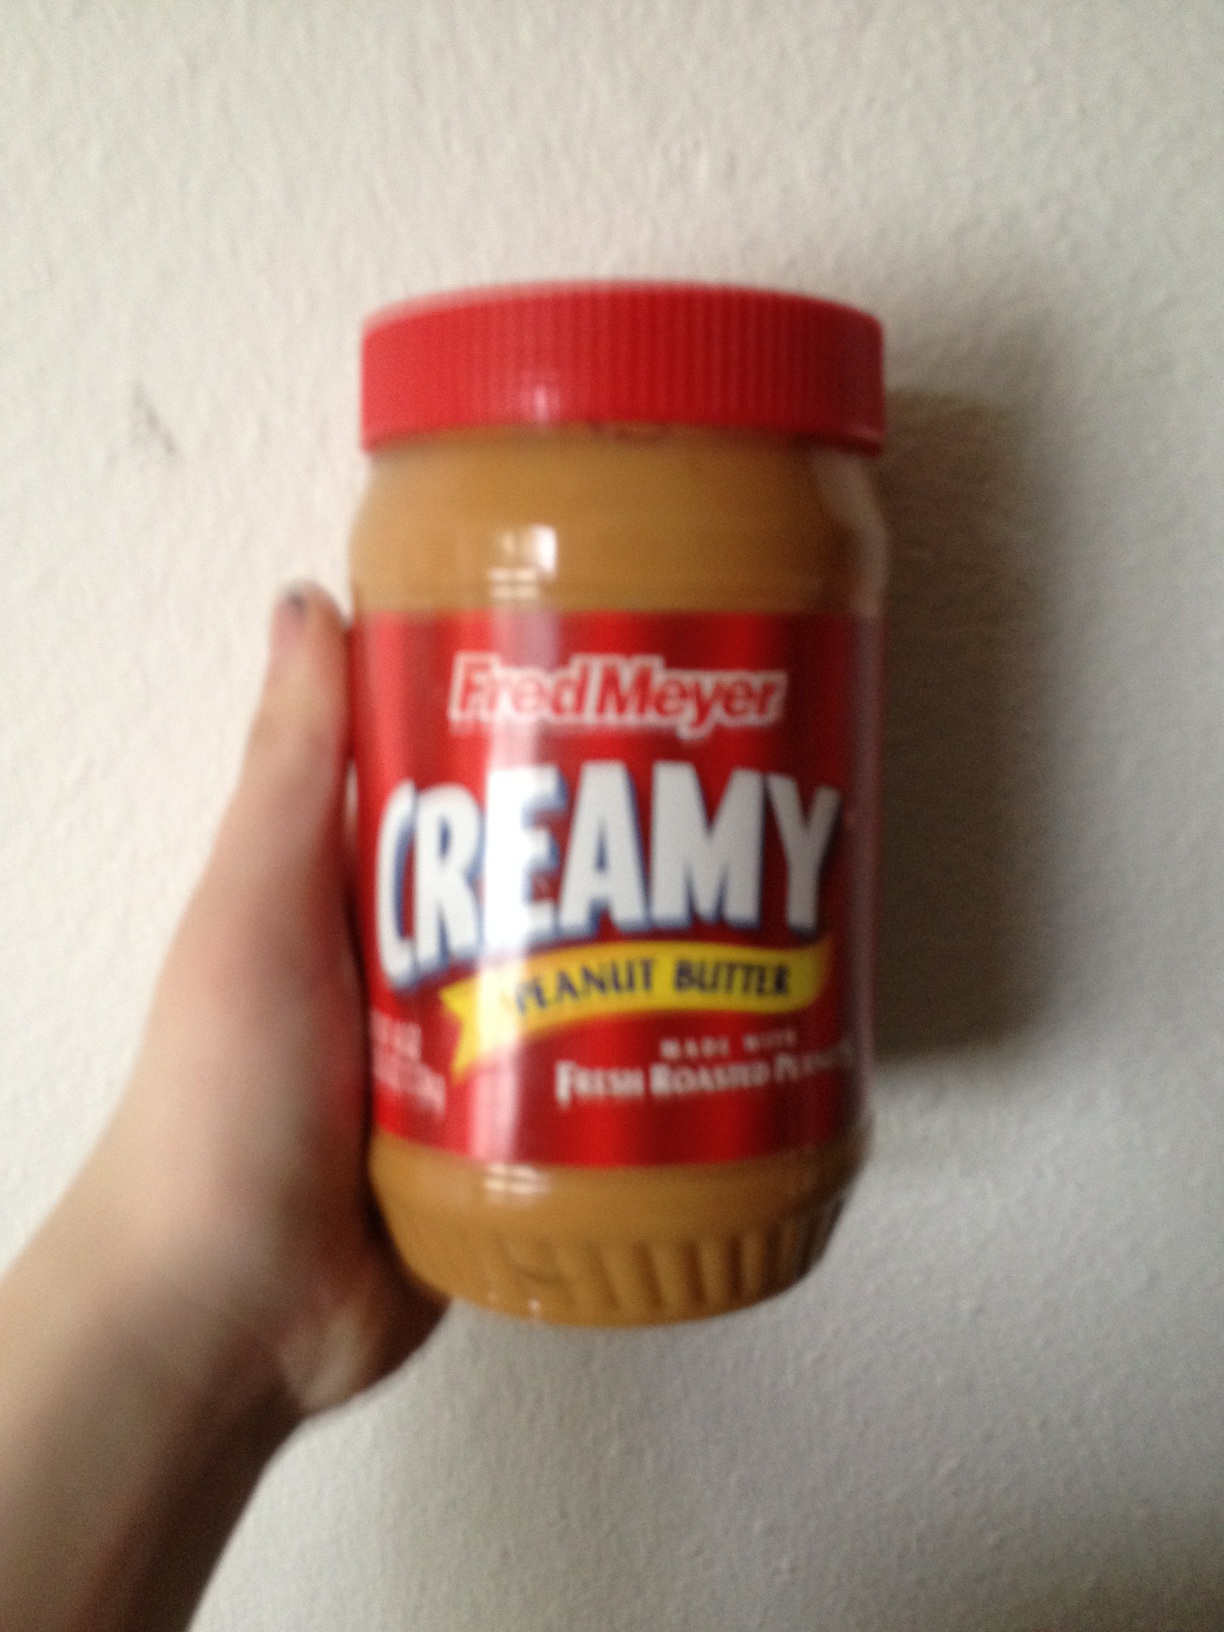Question: Creamy or chunky?
Answer: creamy